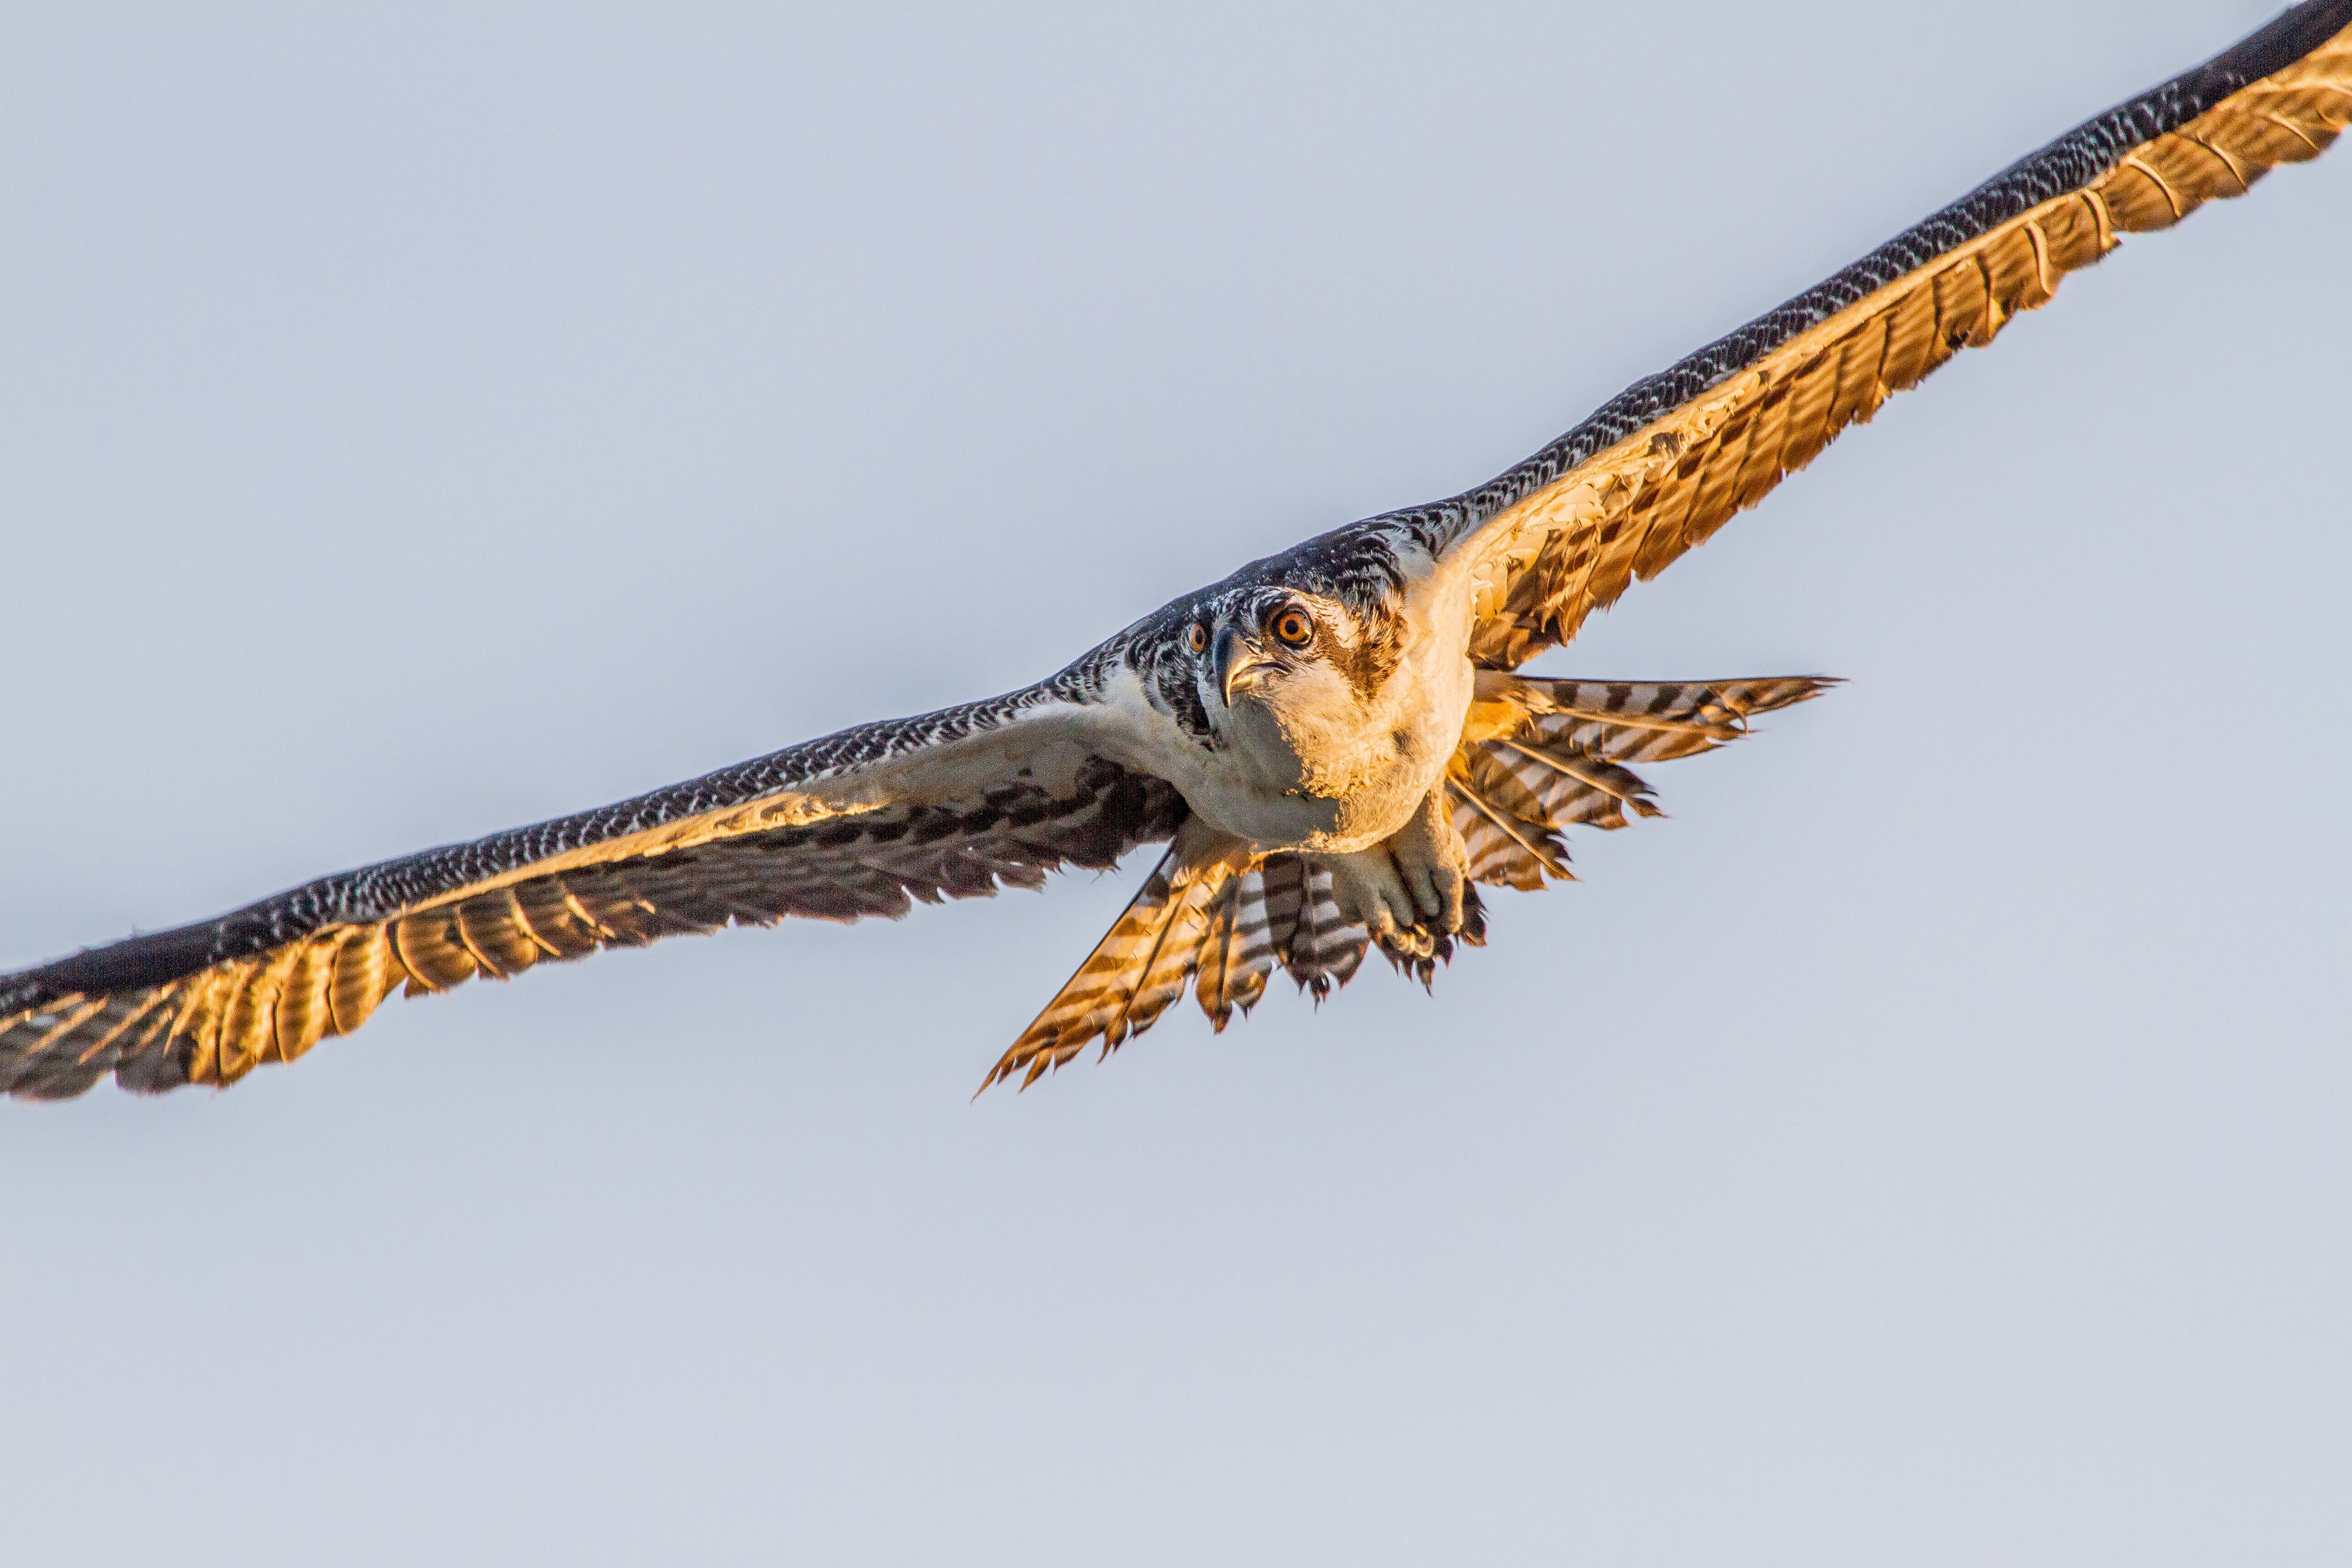
bird, wing, light, insect, eagle, closeup, fauna, bird of prey, osprey, fledgling, falcon, florida, inflight, andymorffew, morffew, naples, launchingitsnewlife, macro photography